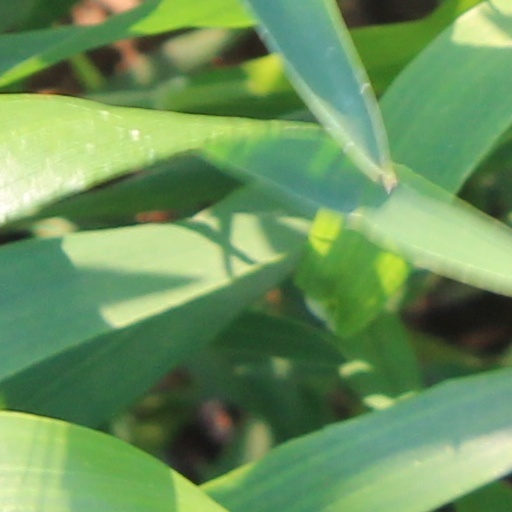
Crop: wheat